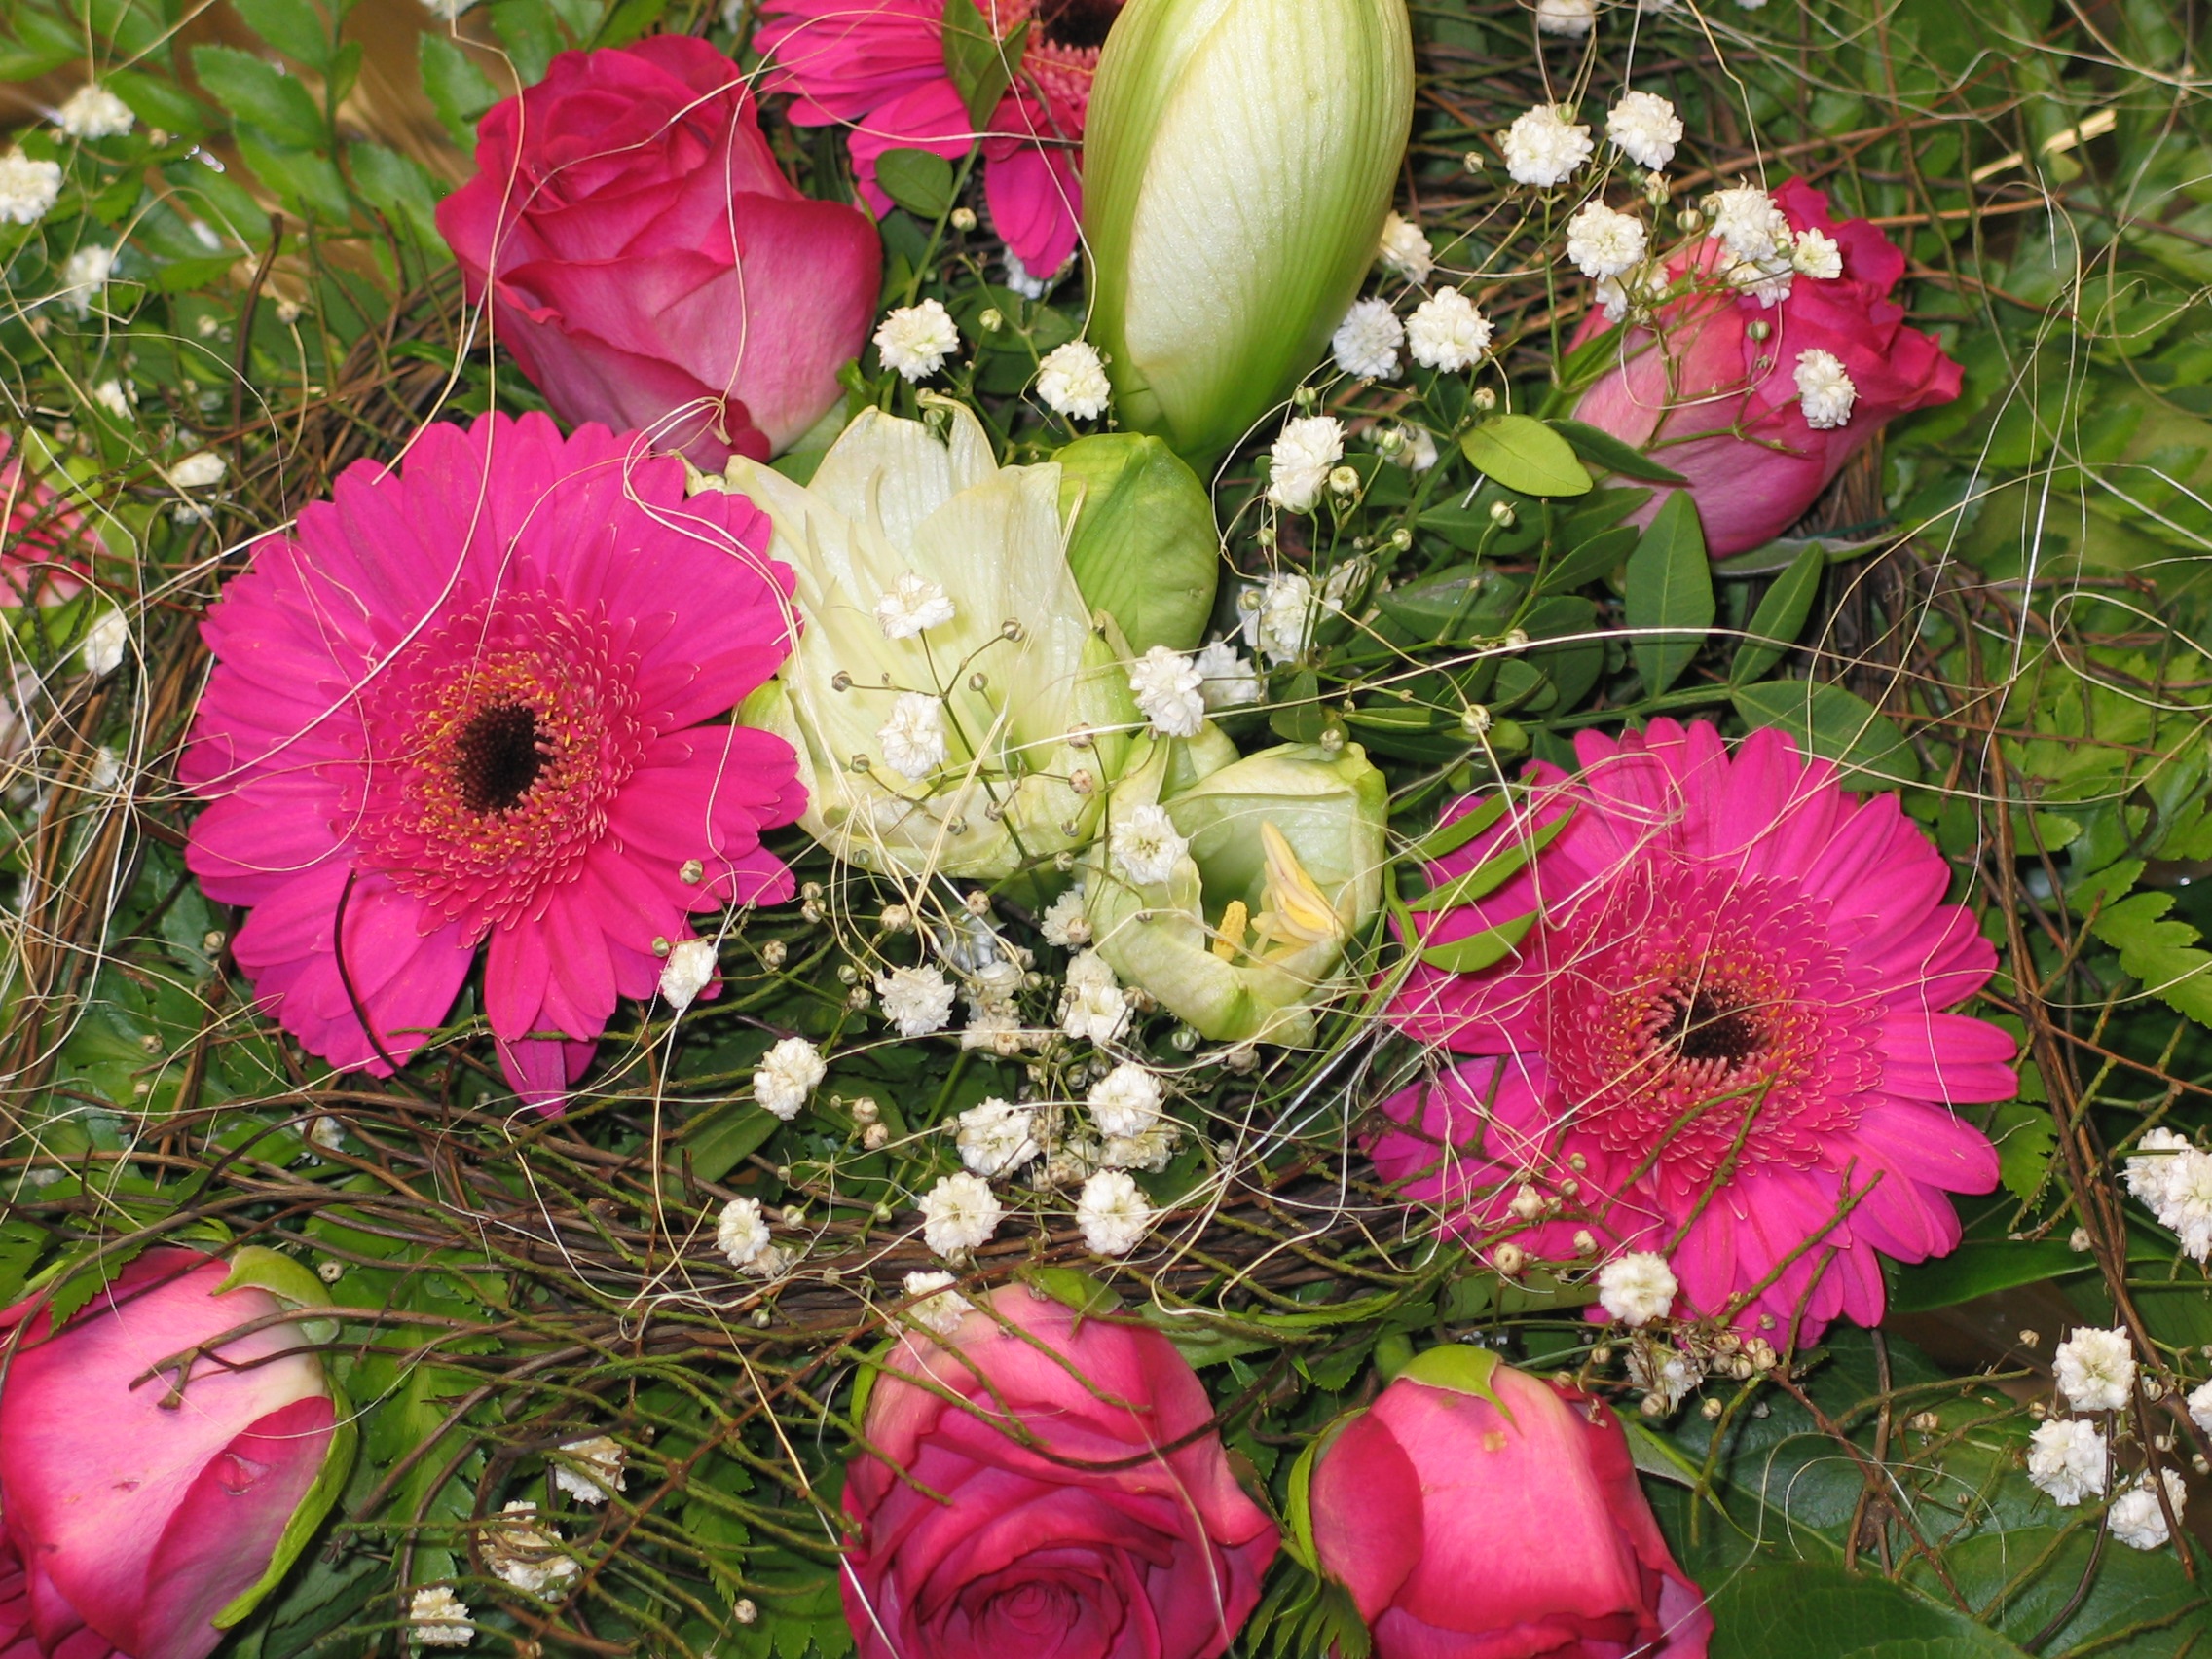
nature, creative, plant, flower, petal, celebration, love, bouquet, vase, decoration, color, botany, colorful, pink, flora, flowers, happy birthday, cheerful, background image, affection, festival, background, creativity, happy, joy, beautiful, gerbera, mood, birthday, luck, greeting, floristry, congratulations, give, give away, flower gift, nursery, valentine's day, bridal bouquet, flowering plant, joy of life, mother's day, flower bouquet, give pleasure, floral design, flowers on table, annual plant, land plant, flower arranging